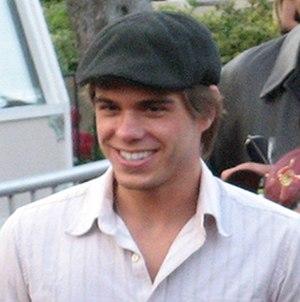
Matthew Lawrence est un acteur américain, né le 11 février 1980 à Abington en Pennsylvanie. Il est un des trois frères Joey et Andrew.